Svitlana Stanko-Klymenko

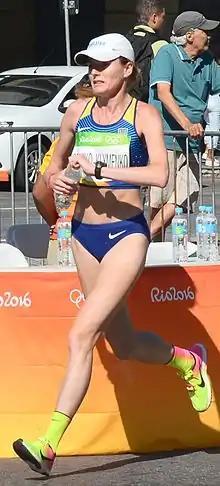
Svitlana Stanko-Klymenko at the 2016 Summer Olympics

Svitlana Stanko-Klymenko (born 13 May 1976) is a Ukrainian long-distance runner who specialises in the marathon. She competed in the women's marathon event at the 2016 Summer Olympics. In April 2010 she won the Alexander the Great Marathon in Pella–Thessaloniki, Greece.